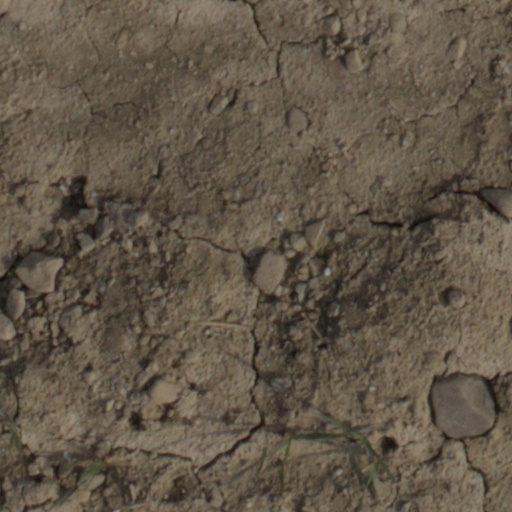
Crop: wheat